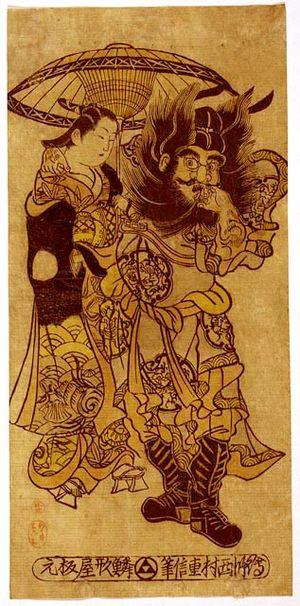
L'urushi-e, sens littéral « images laquées », renvoie à deux types d’œuvres d'art japonais : la peinture avec de la laque véritable, et certains formes d'estampes sur bois qui utilisent l'encre ordinaire mais dont on dit qu'ils rappellent l'obscurité et l'épaisseur de la laque noire. L'urushi est issu de la sève d'un arbre du même nom.